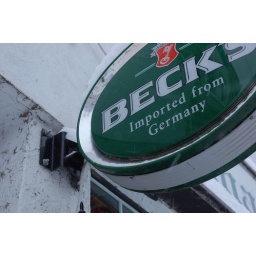
our house is conveniently marked by a beer sign